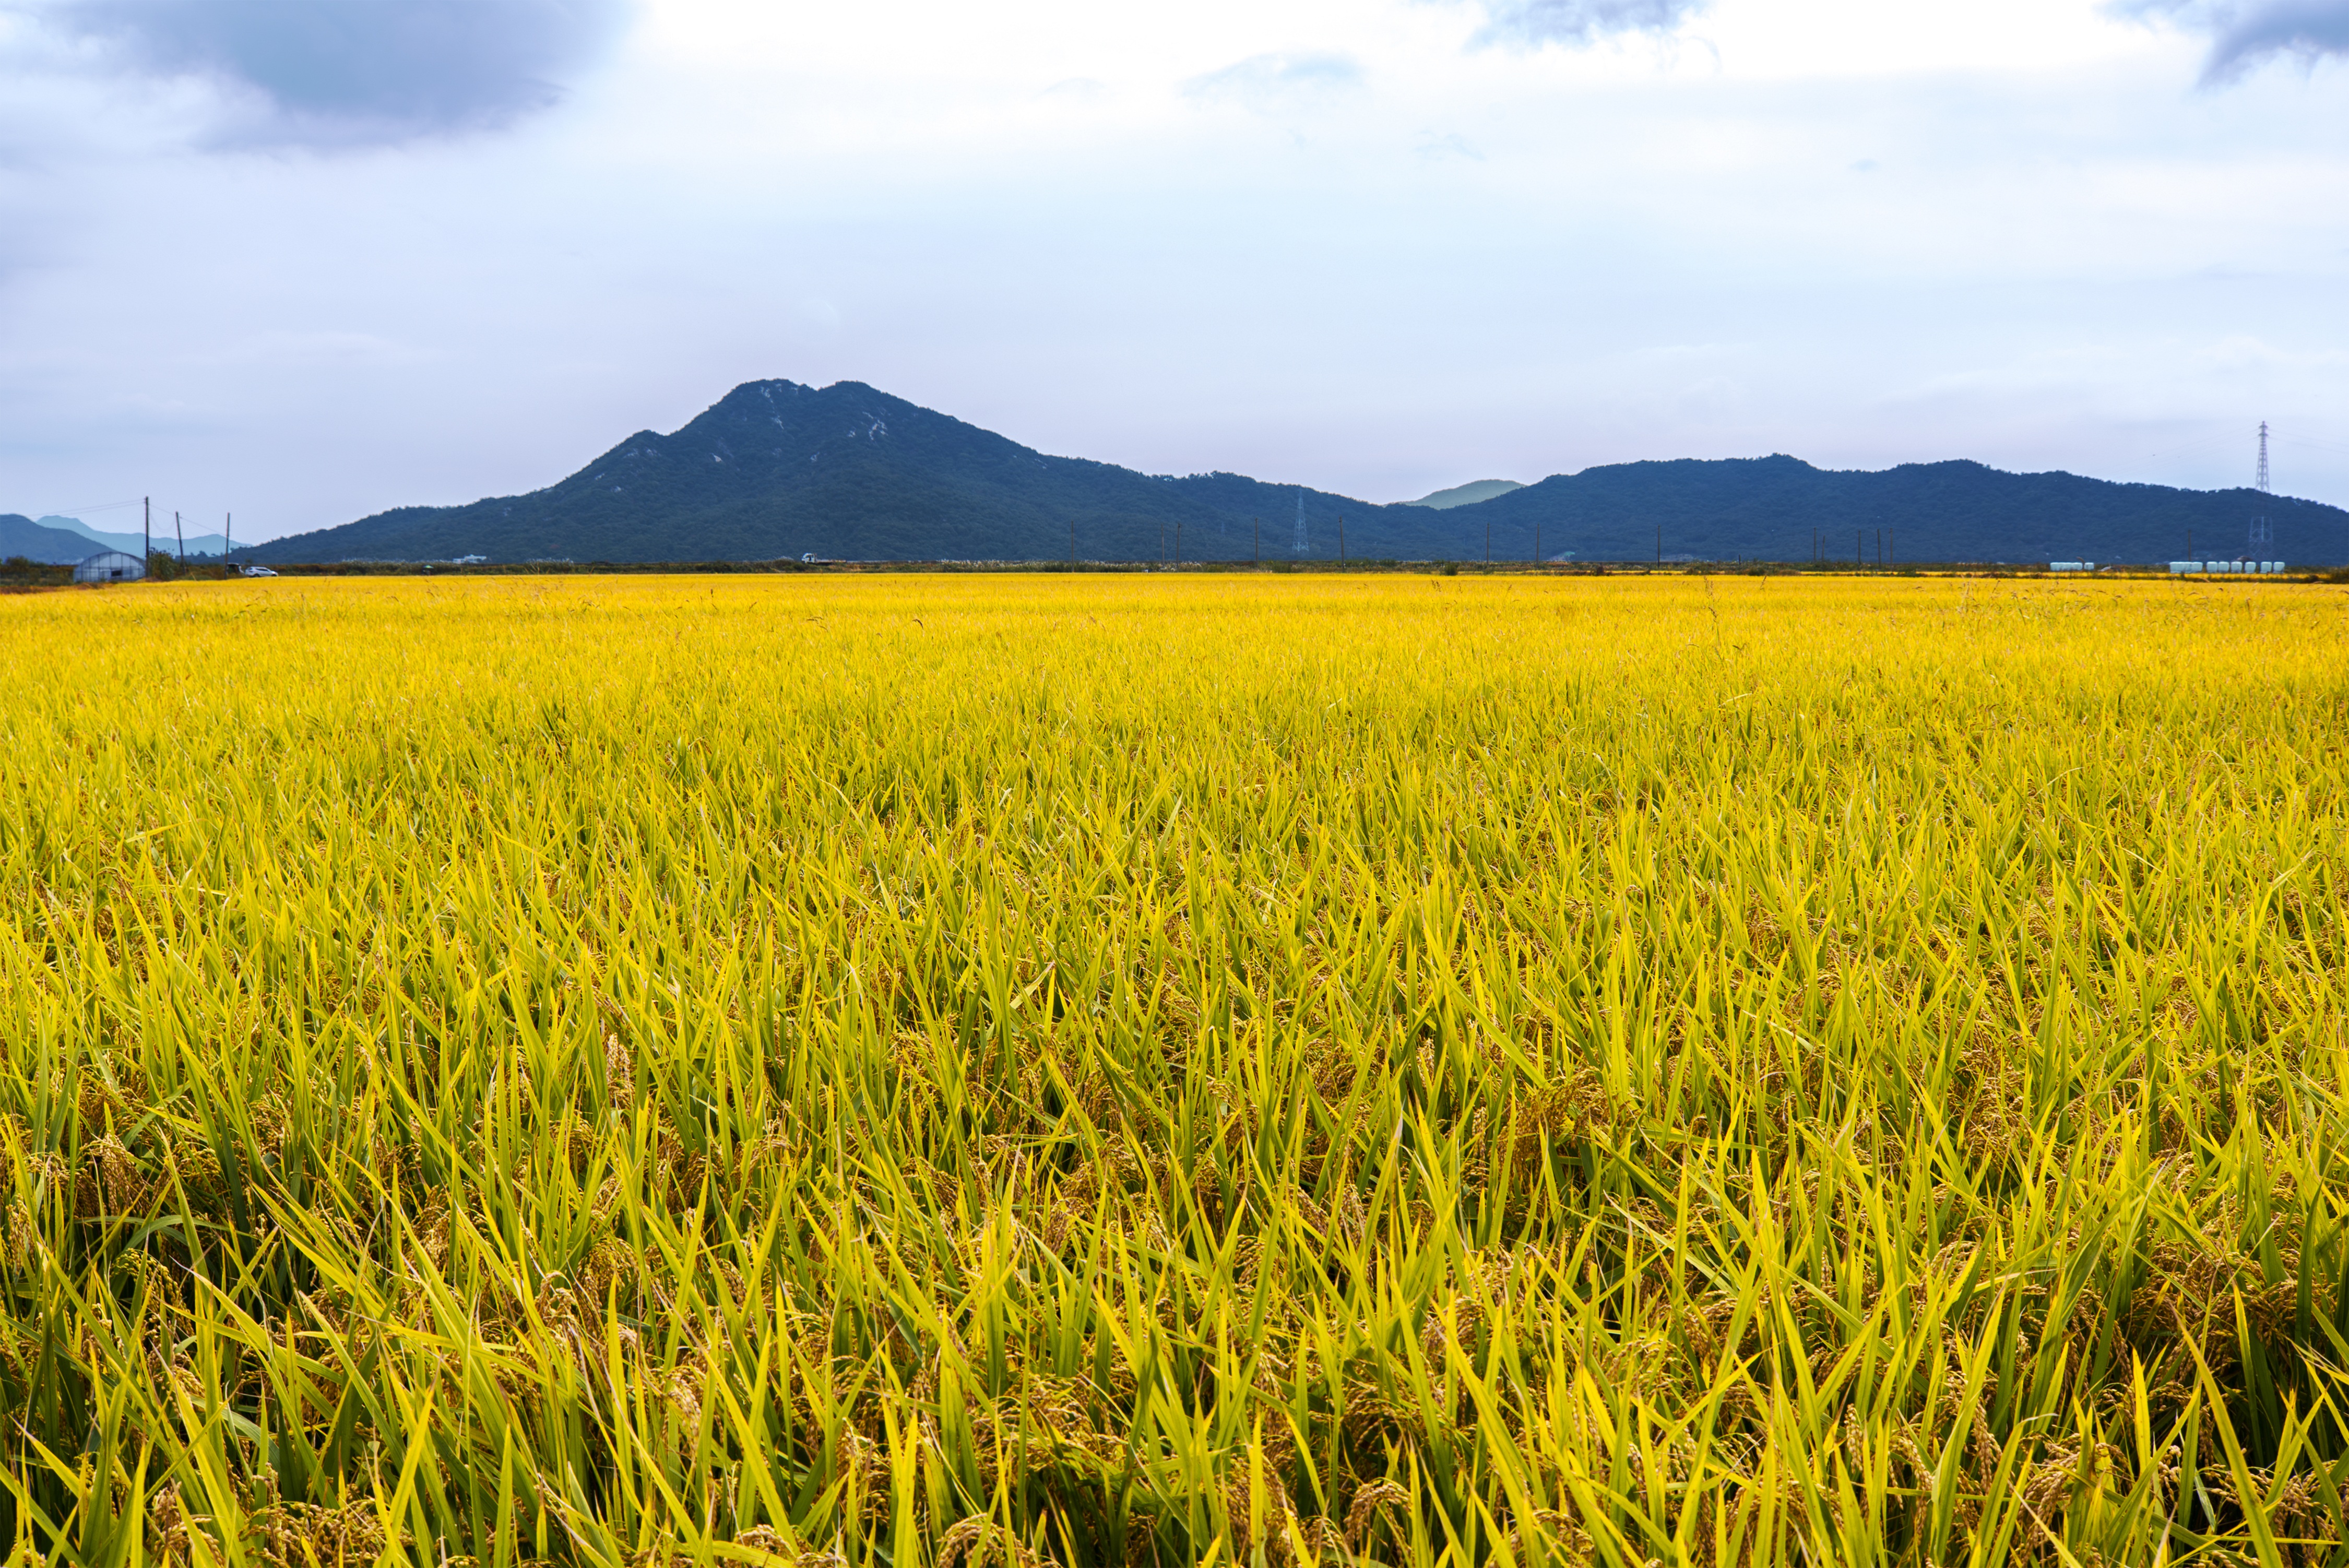
nature, paddy field, grassland, field, agriculture, ecosystem, crop, sky, grass, prairie, plain, grass family, meadow, landscape, ecoregion, cloud, savanna, commodity, harvest, plantation